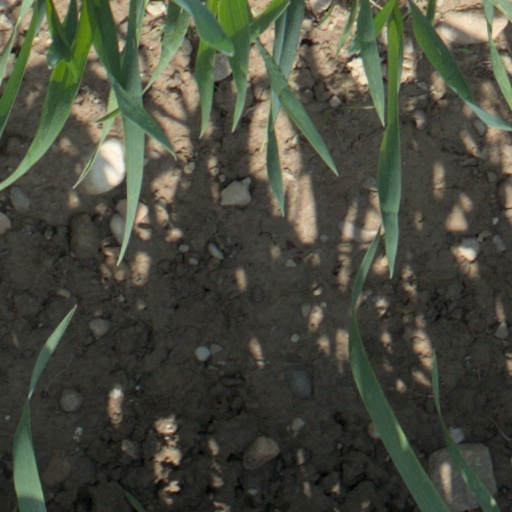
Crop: wheat